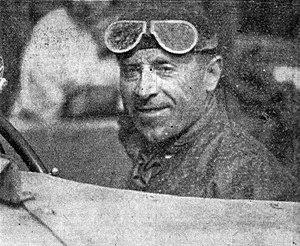
Marcel Lehoux avant le Grand Prix de Deauville 1936.
Marcel Lehoux, né le 3 avril 1889 à Blois en Loir et Cher est un pilote Français de course automobile. Il vit à Alger dès sa petite enfance en 1892 et dirige plus tard une entreprise de vente de pièces détachées automobiles, camions et machines agricoles. L’entreprise est aussi un atelier d’usinage et de rectification. Son entreprise est florissante et lui dégage le budget nécessaire à sa passion de pilote automobile. Il meurt en course le 19 juillet 1936 à Deauville,